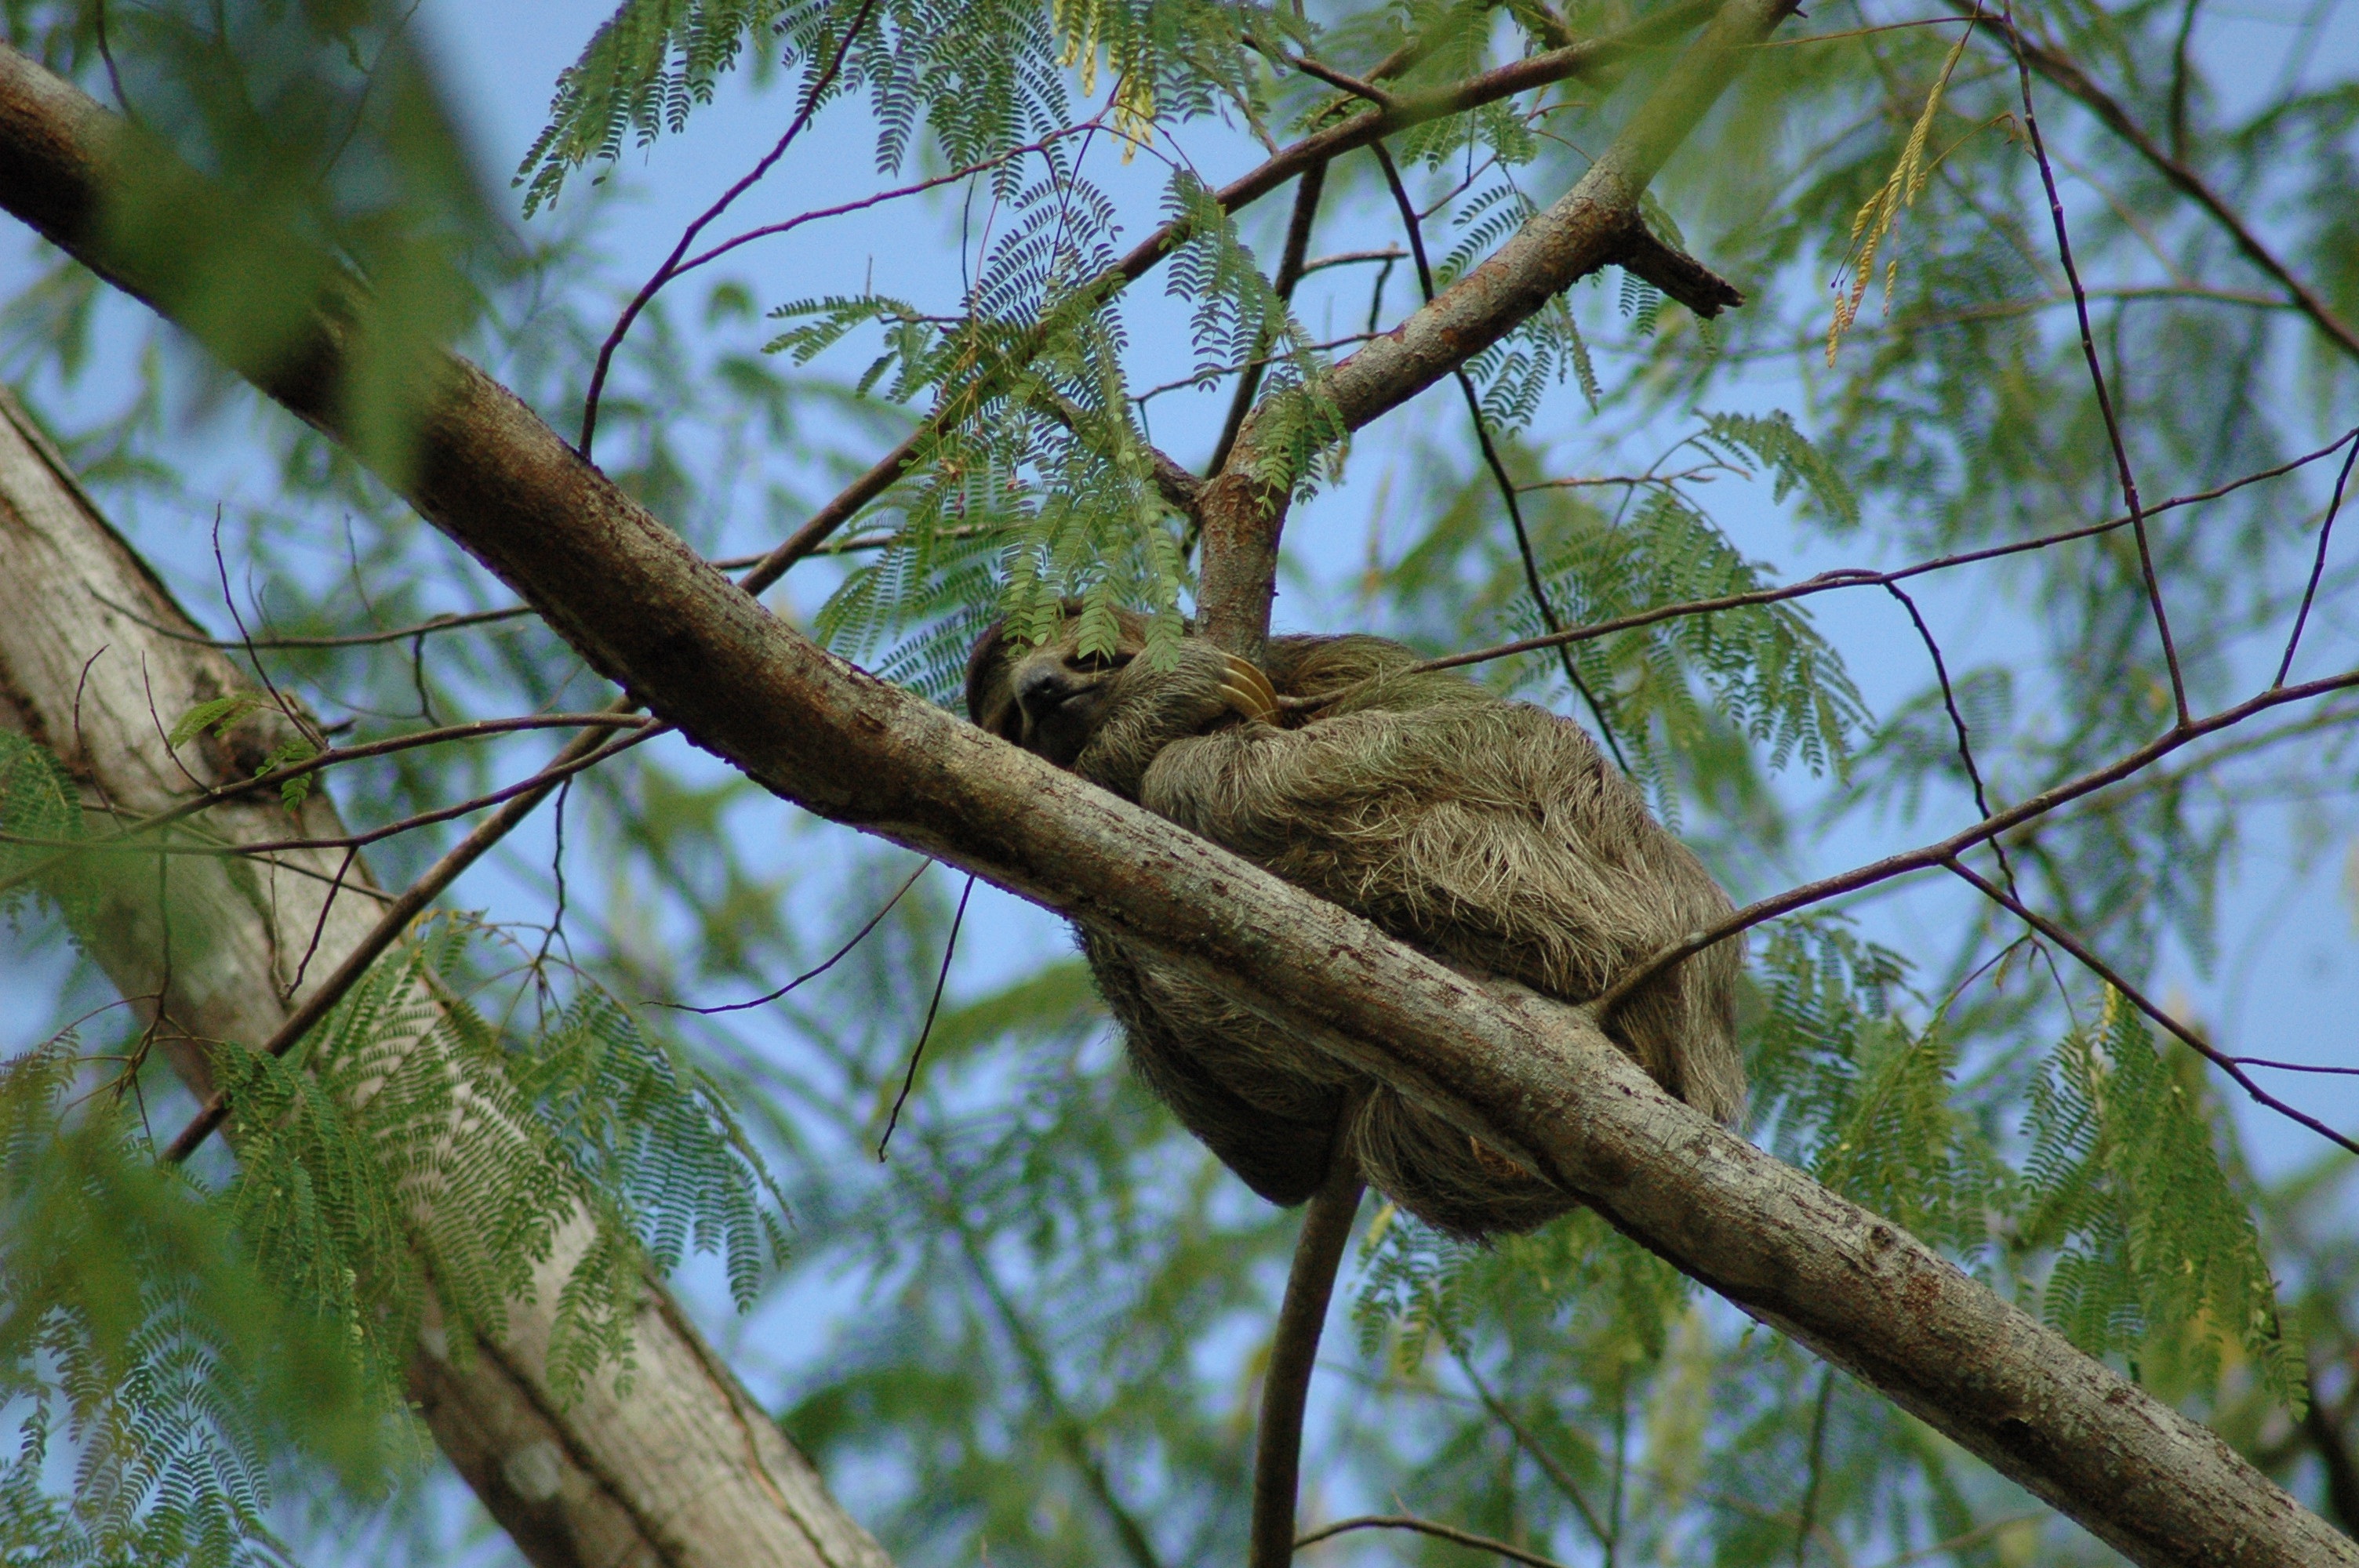
tree, nature, forest, branch, bird, trunk, animal, cute, wildlife, wild, fur, green, jungle, tropical, brown, mammal, botany, climbing, fauna, sloth, lazy, three, rainforest, costa, woodland, habitat, toe, slow, tropics, rica, woody plant, three toed